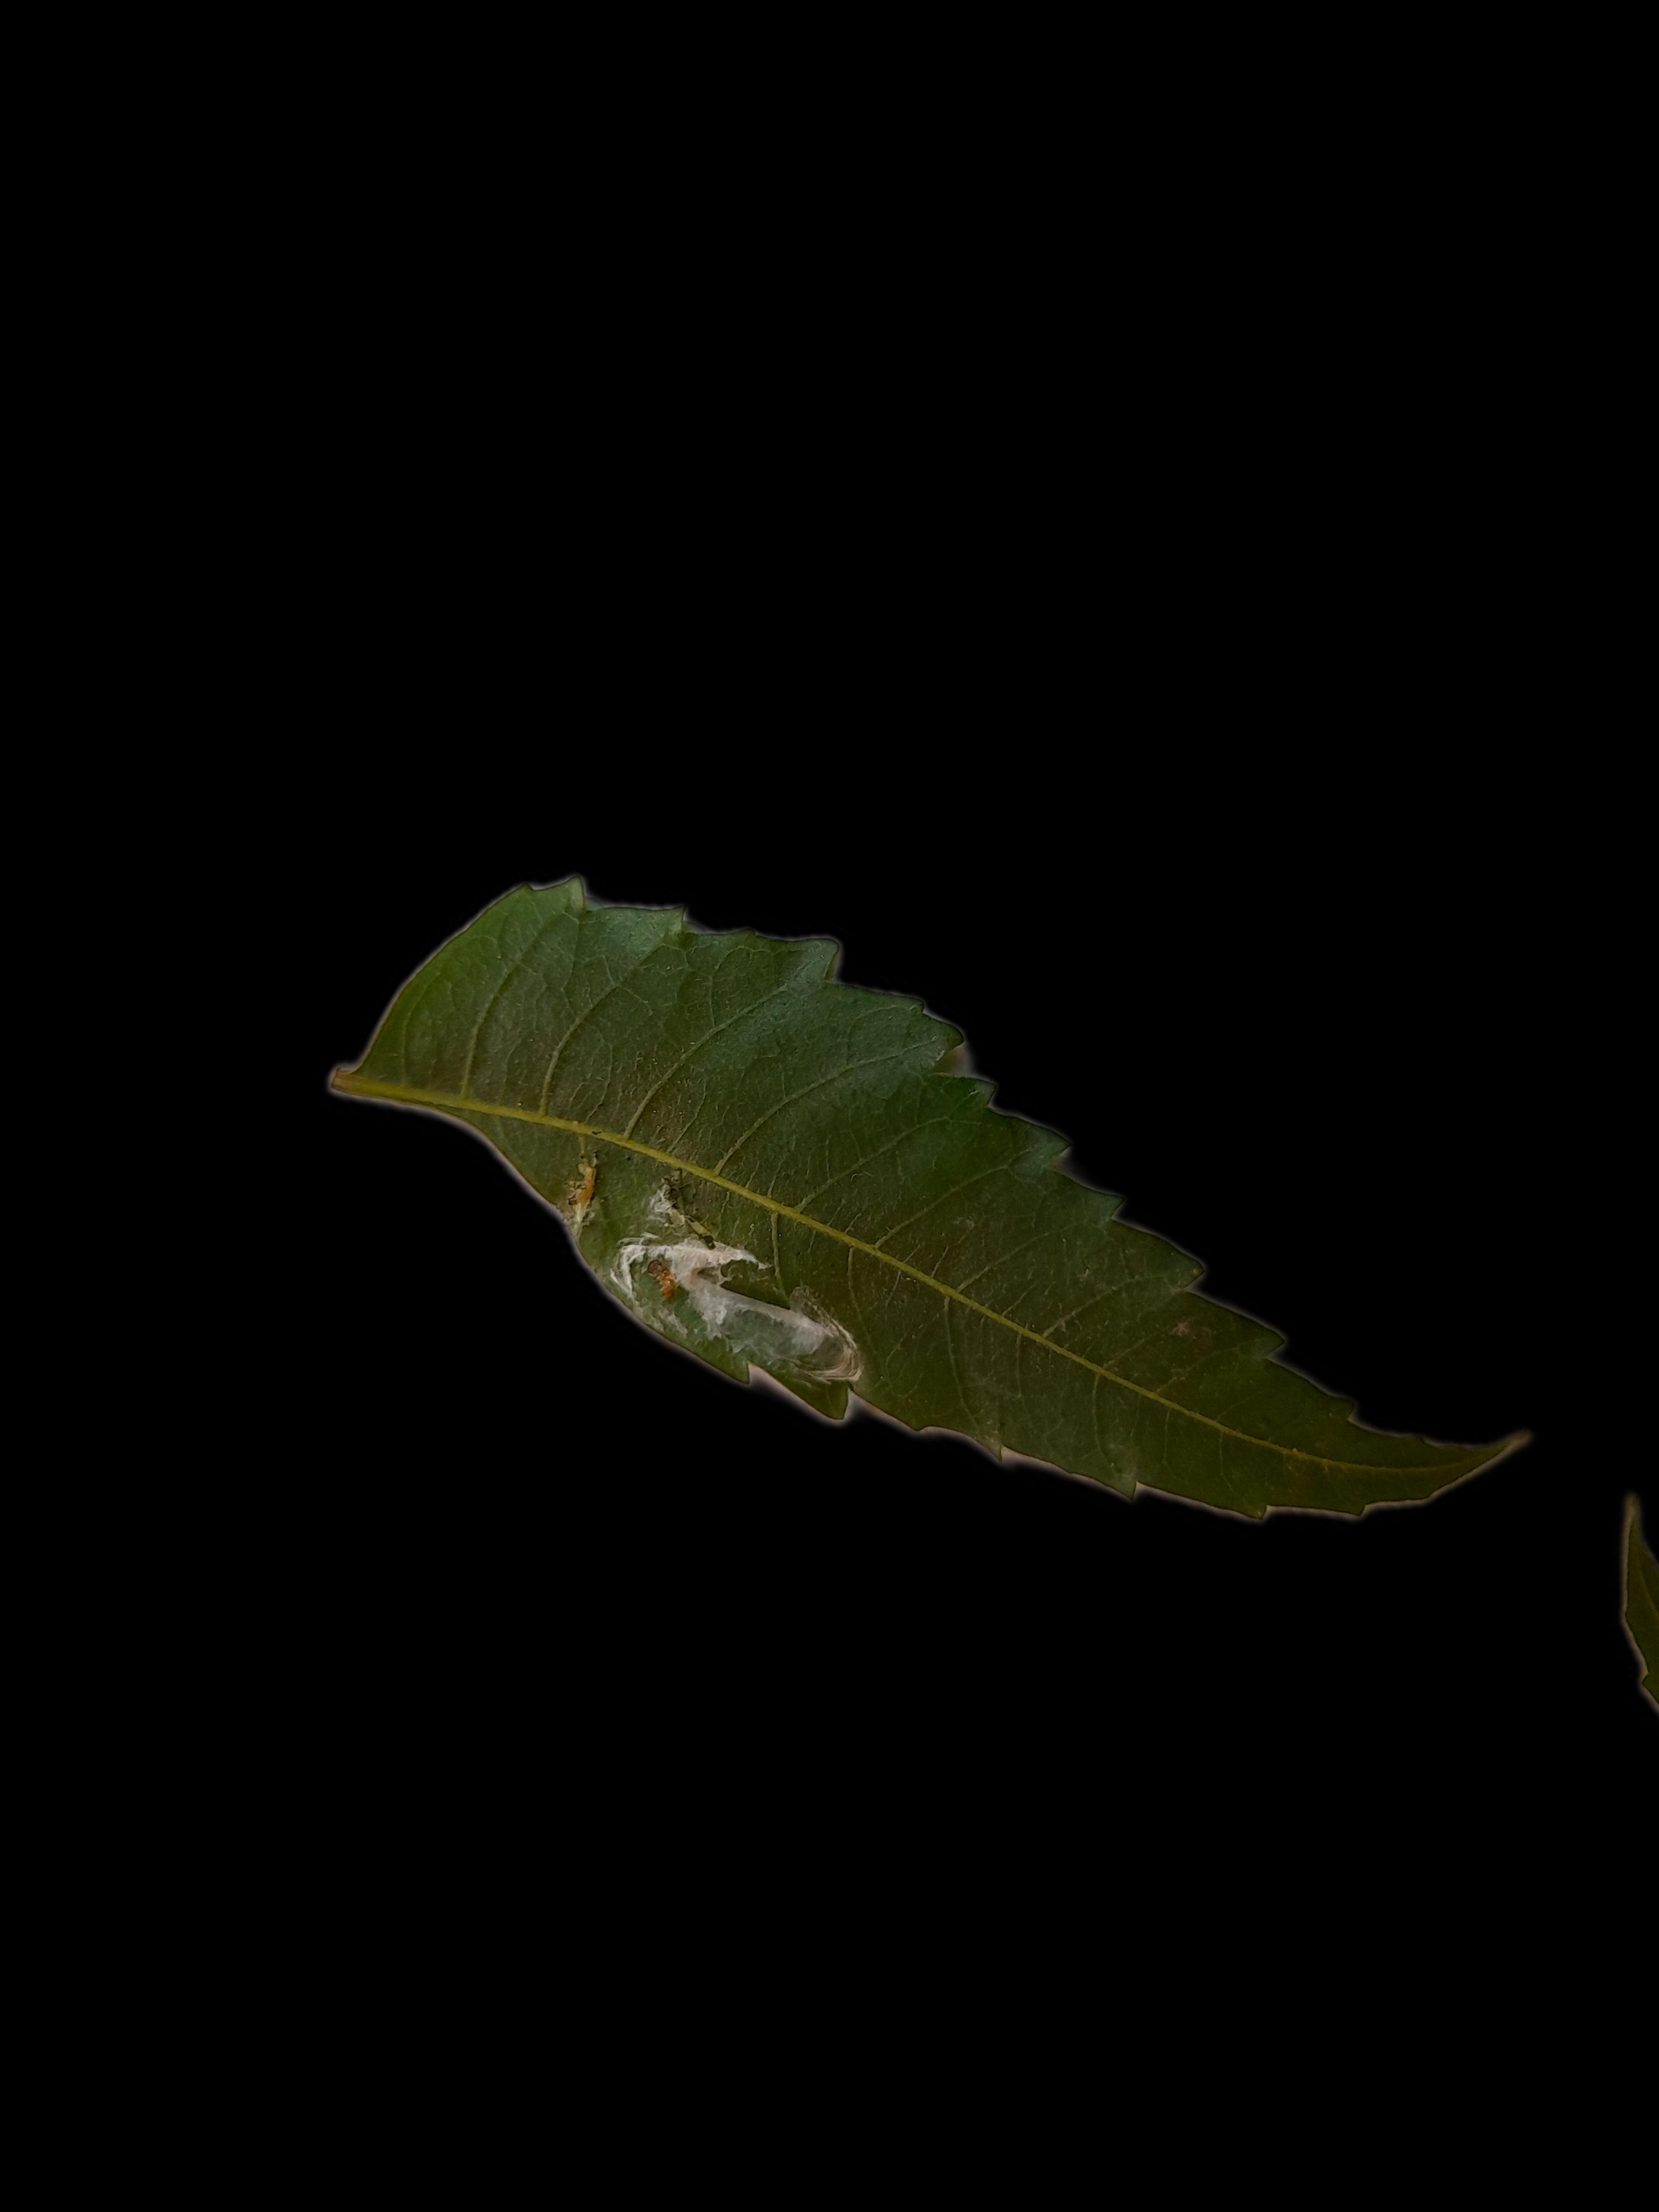
Plant: Neem